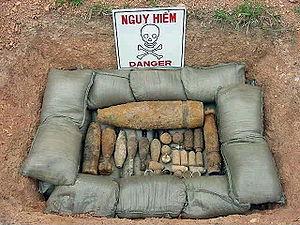
Une mine terrestre est une charge explosive conçue et placée de façon à être déclenchée, par l'action involontaire de l'ennemi, au passage de personnes ou de véhicules.